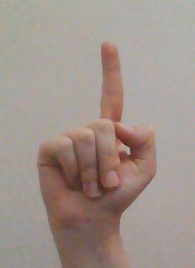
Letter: bb